Grangetown, North Yorkshire

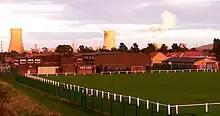
Grangetown Youth & Community Centre, Home to Grangetown Boys Club F.C.

The modern centre is on Birchington Avenue, the move in part due to the A66, which built through the area in the 1980s, and ends at a roundabout in the east of Grangetown. Victorian terraced-houses, near heavy industry along the River Tees have been replaced with warehouses and depots of lighter industry. Some new houses have been built over the years with most of its original Victorian architecture lost.